Rainilaiarivony

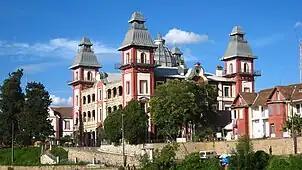
Rainilaiarivony ordered the 1873 construction of Andafiavaratra Palace near the Queen's palace in Antananarivo.

Rainivoninahitriniony's tenure as sole prime minister was short lived. His violent tendencies, irritability and insolence toward Rasoherina, in addition to lingering popular resentment over Rainivoninahitriniony's role in the violent end to Radama's rule, gradually turned the opinion of the nobles against him. As Commander-in-Chief, Rainilaiarivony attempted to counsel his brother, while simultaneously overseeing diplomatic and military efforts to re-pacify the agitated Sakalava and other peoples, who viewed the coup as an indication of weakening Merina control. The prime minister repaid these efforts by repeatedly castigating high-ranking officers and even threatening Rainilaiarivony with his sword.